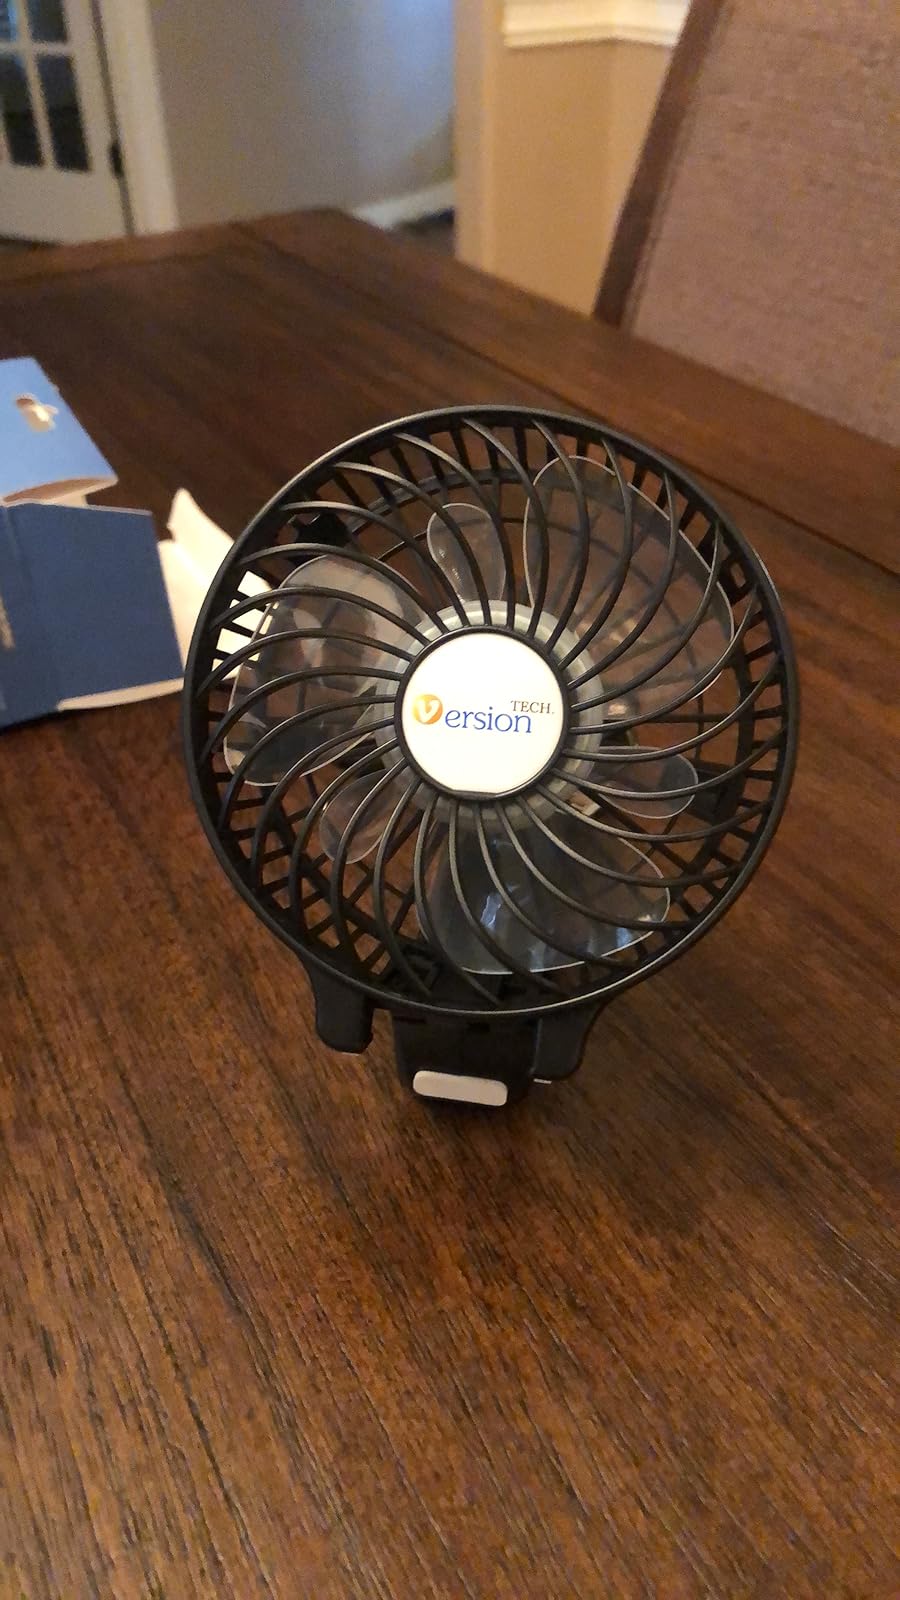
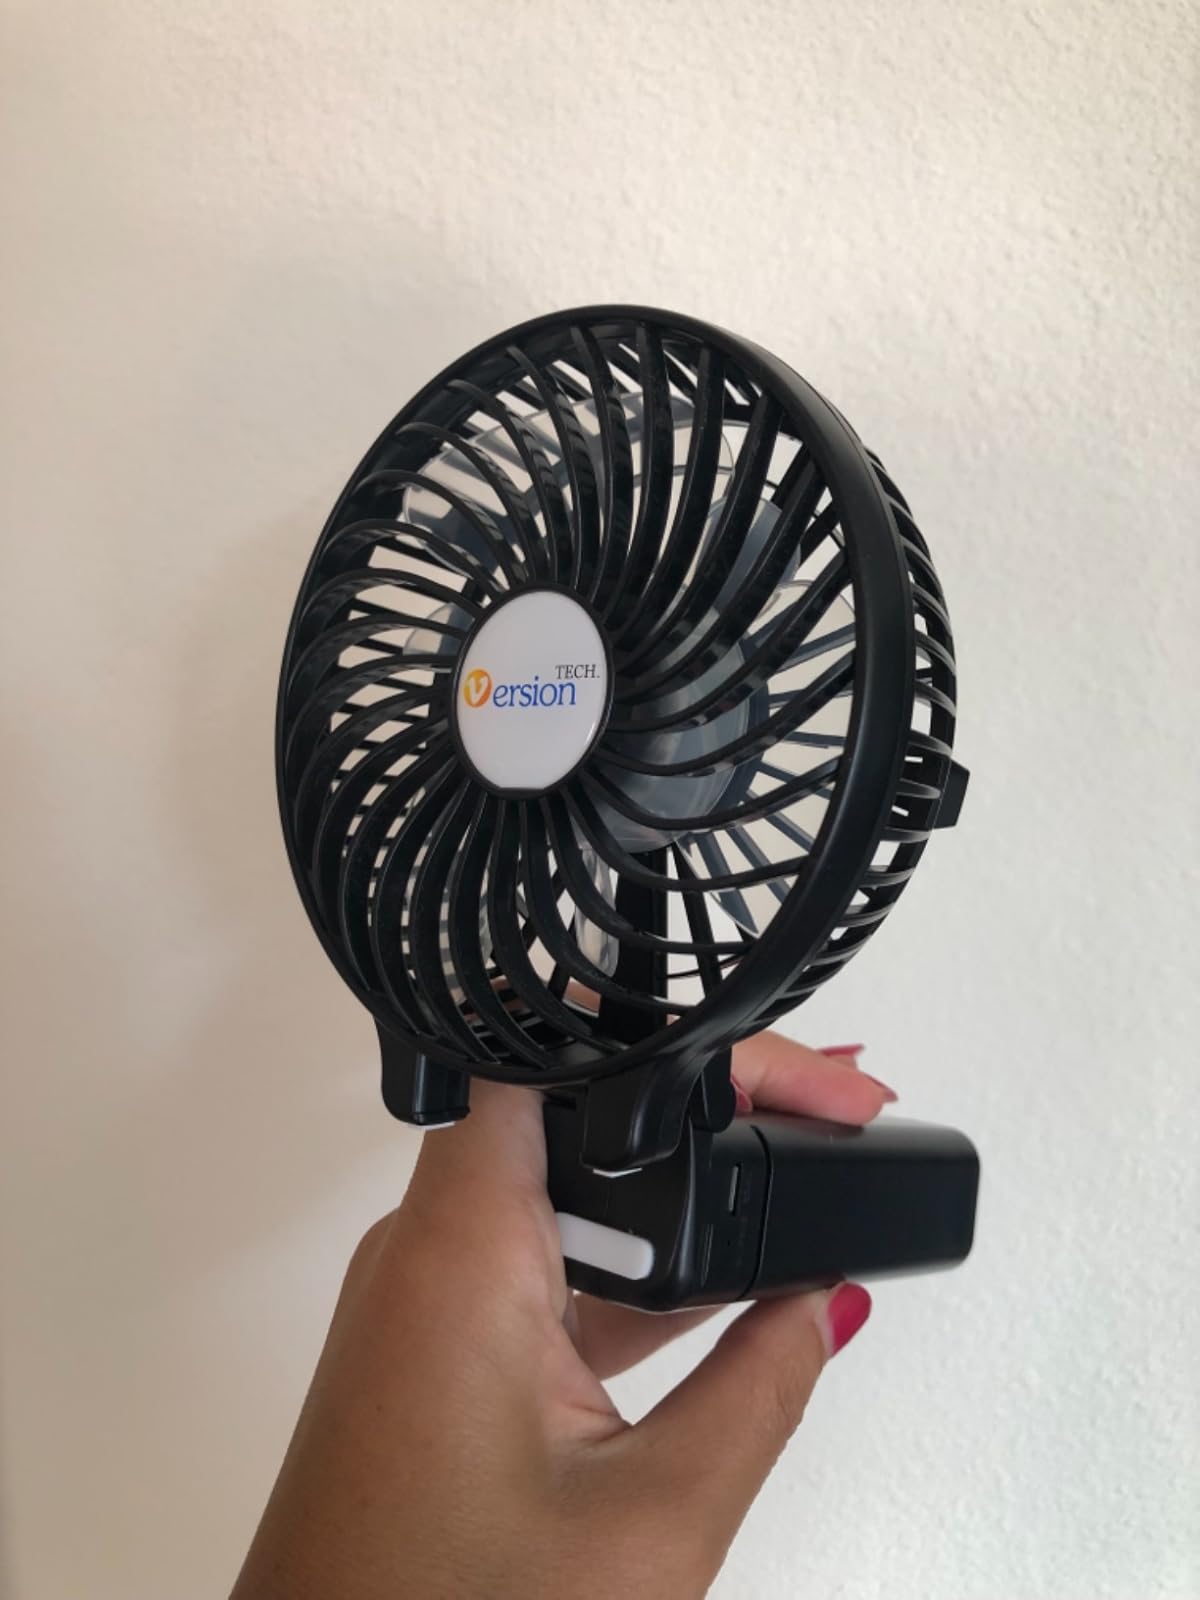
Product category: fan
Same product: yes